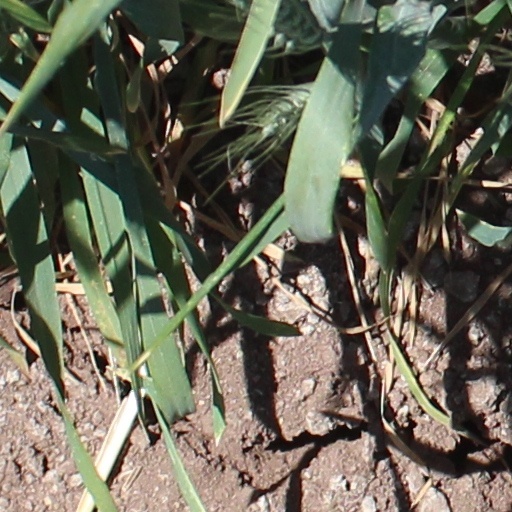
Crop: wheat